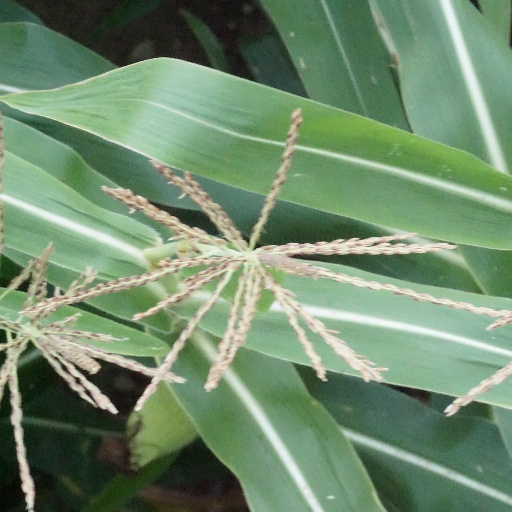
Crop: maize; corn